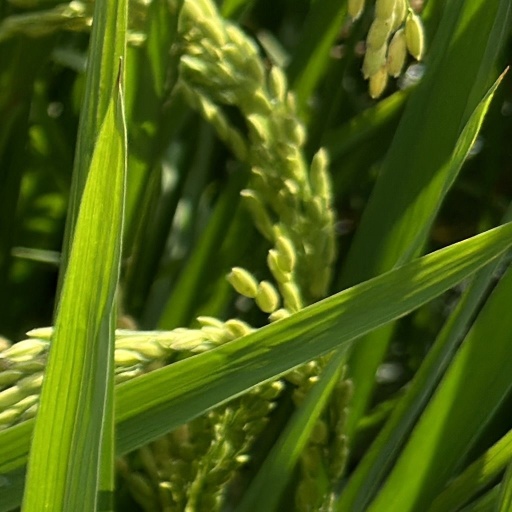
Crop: rice